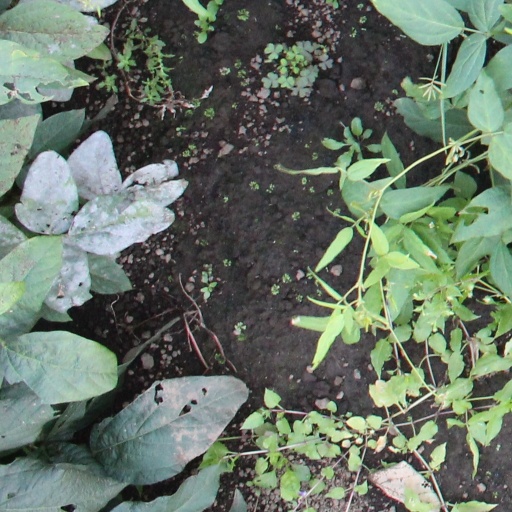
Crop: soybean